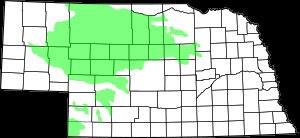
Les prairies mixtes des Sand Hills du Nebraska forment une écorégion terrestre définie par le Fonds mondial pour la nature, qui appartient au biome des prairies, savanes et brousses tempérées de l'écozone néarctique. Elles se situent dans l'Ouest de l'état du Nebraska et font partie des Grandes Plaines nord-américaines. Elles correspondent à l'écorégion Nebraska Sand Hills de l'Agence de protection de l'environnement.